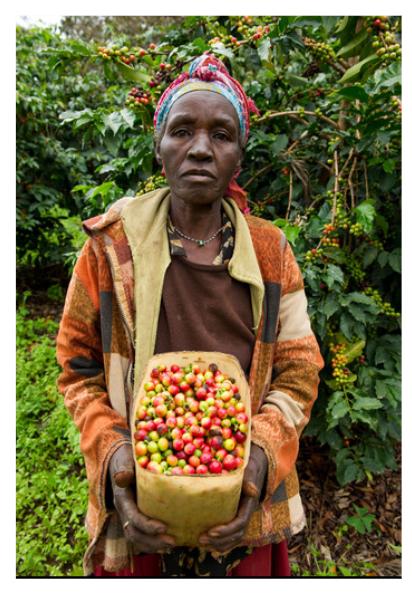
Zao la biashara aina ya kahawa likivunwa na mkulima kutoka shambani ambapo mimea mbalimbali imestawi kwa rangi ya kijani kibichi, mwanga mkali wa jua ukitanda eneo hilo.